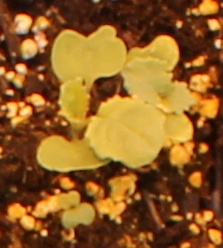
Label: Canola